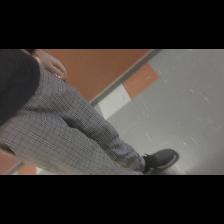
Label: Human